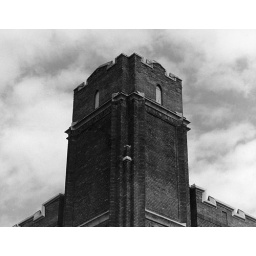
Old industrial building in Liberty Village, Toronto. Taken in spring 2005. Taken through yellow filter.